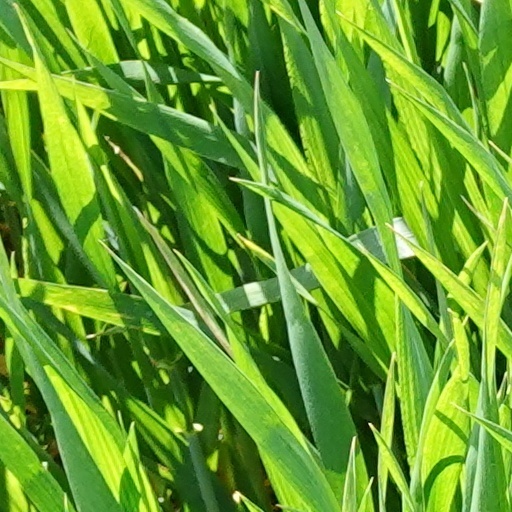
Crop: wheat